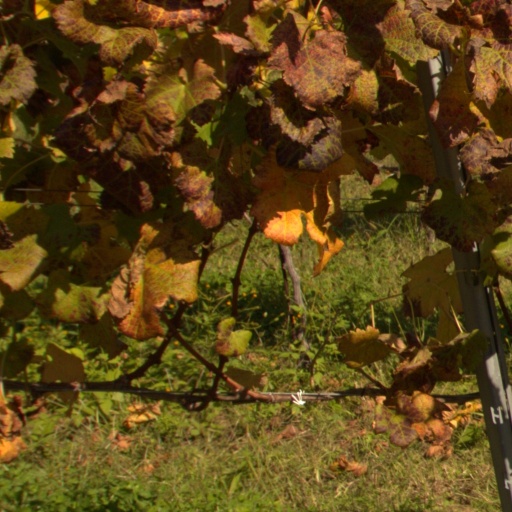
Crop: grape